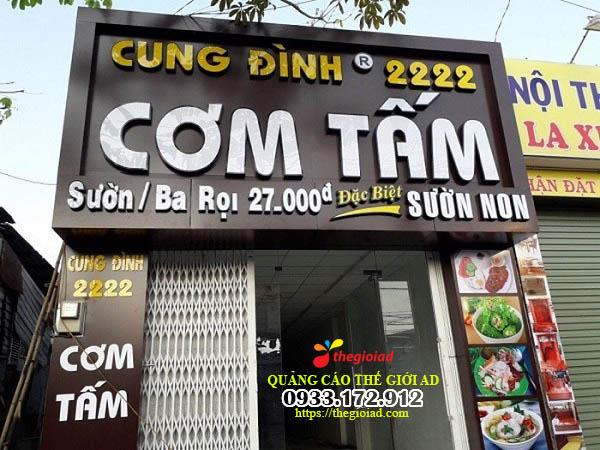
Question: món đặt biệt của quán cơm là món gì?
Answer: món đặc biệt là món sườn non